Laura Smith Haviland

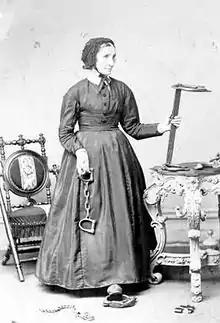
Laura Haviland holding slave irons.

During the Civil War, Laura toured many refugee camps and hospitals, even venturing onto the frontlines, to distribute supplies to displaced citizens, freed slaves, and soldiers.